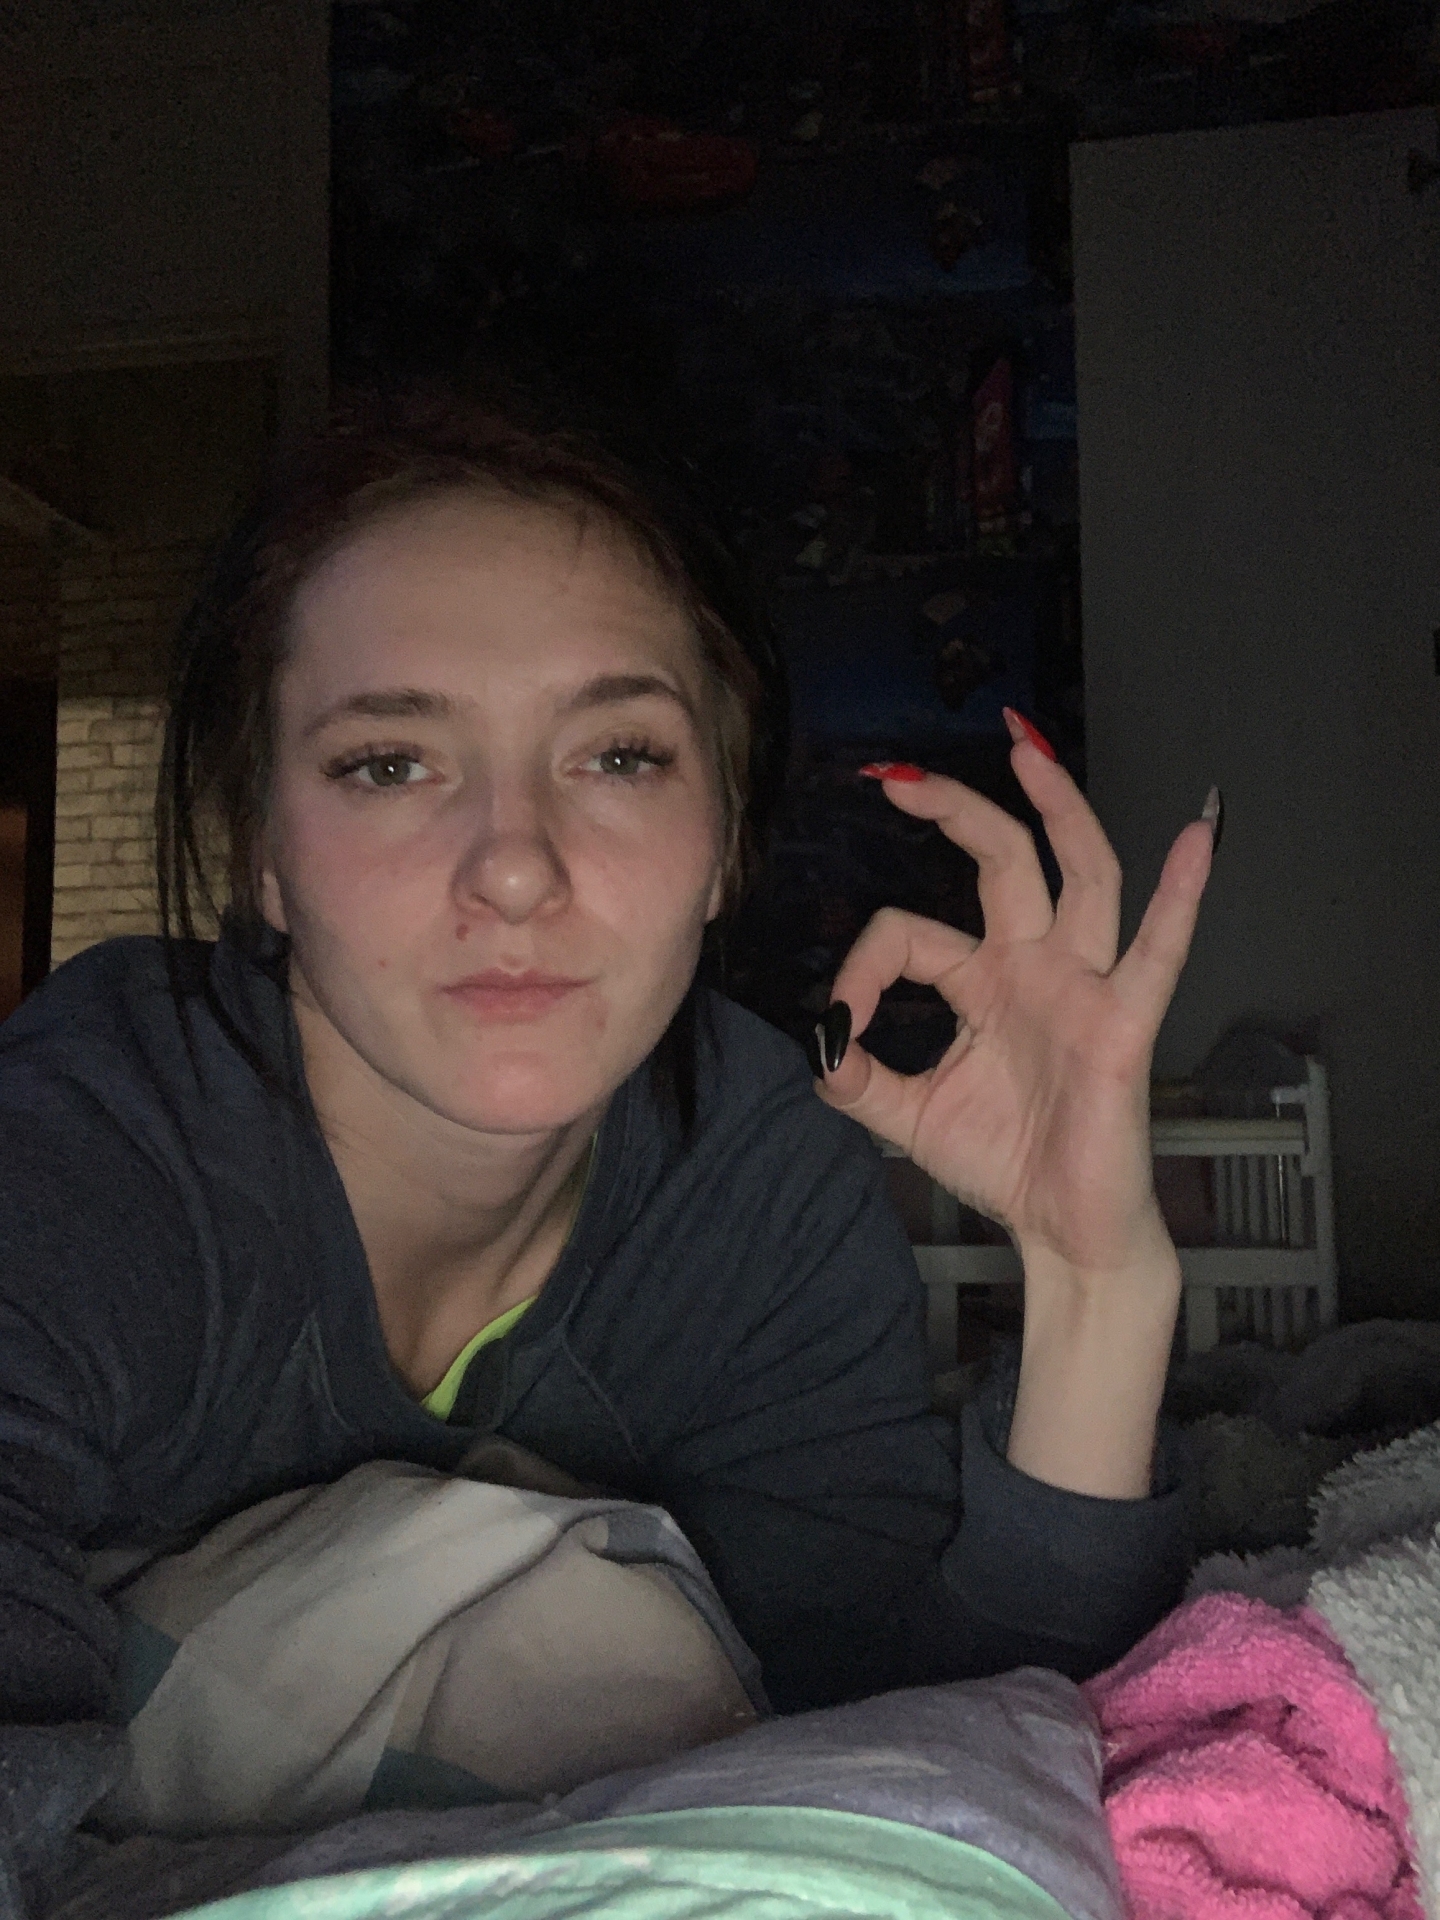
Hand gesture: ok